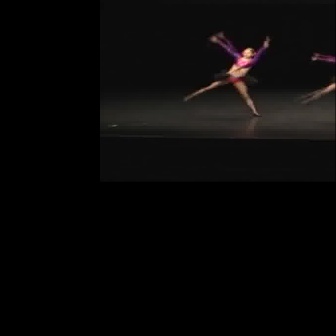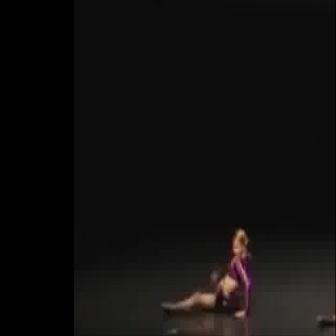
  Please identify the target specified by the bounding box [183,32,268,117] in the first image and locate it in the second image. Return the coordinates in [x_min,y_min,x_max,y_max] format.
Answer: [160,226,252,318]